Upcott, Cheriton Fitzpaine

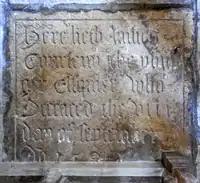
Ledger stone of James Courtenay (d.1592) "The Younger", Upcott Chapel, St Matthew's Church, Cheriton Fitzpaine

James II Courtenay (d.1592), "The Younger", son of James I inherited Upcott from his father. He married twice: